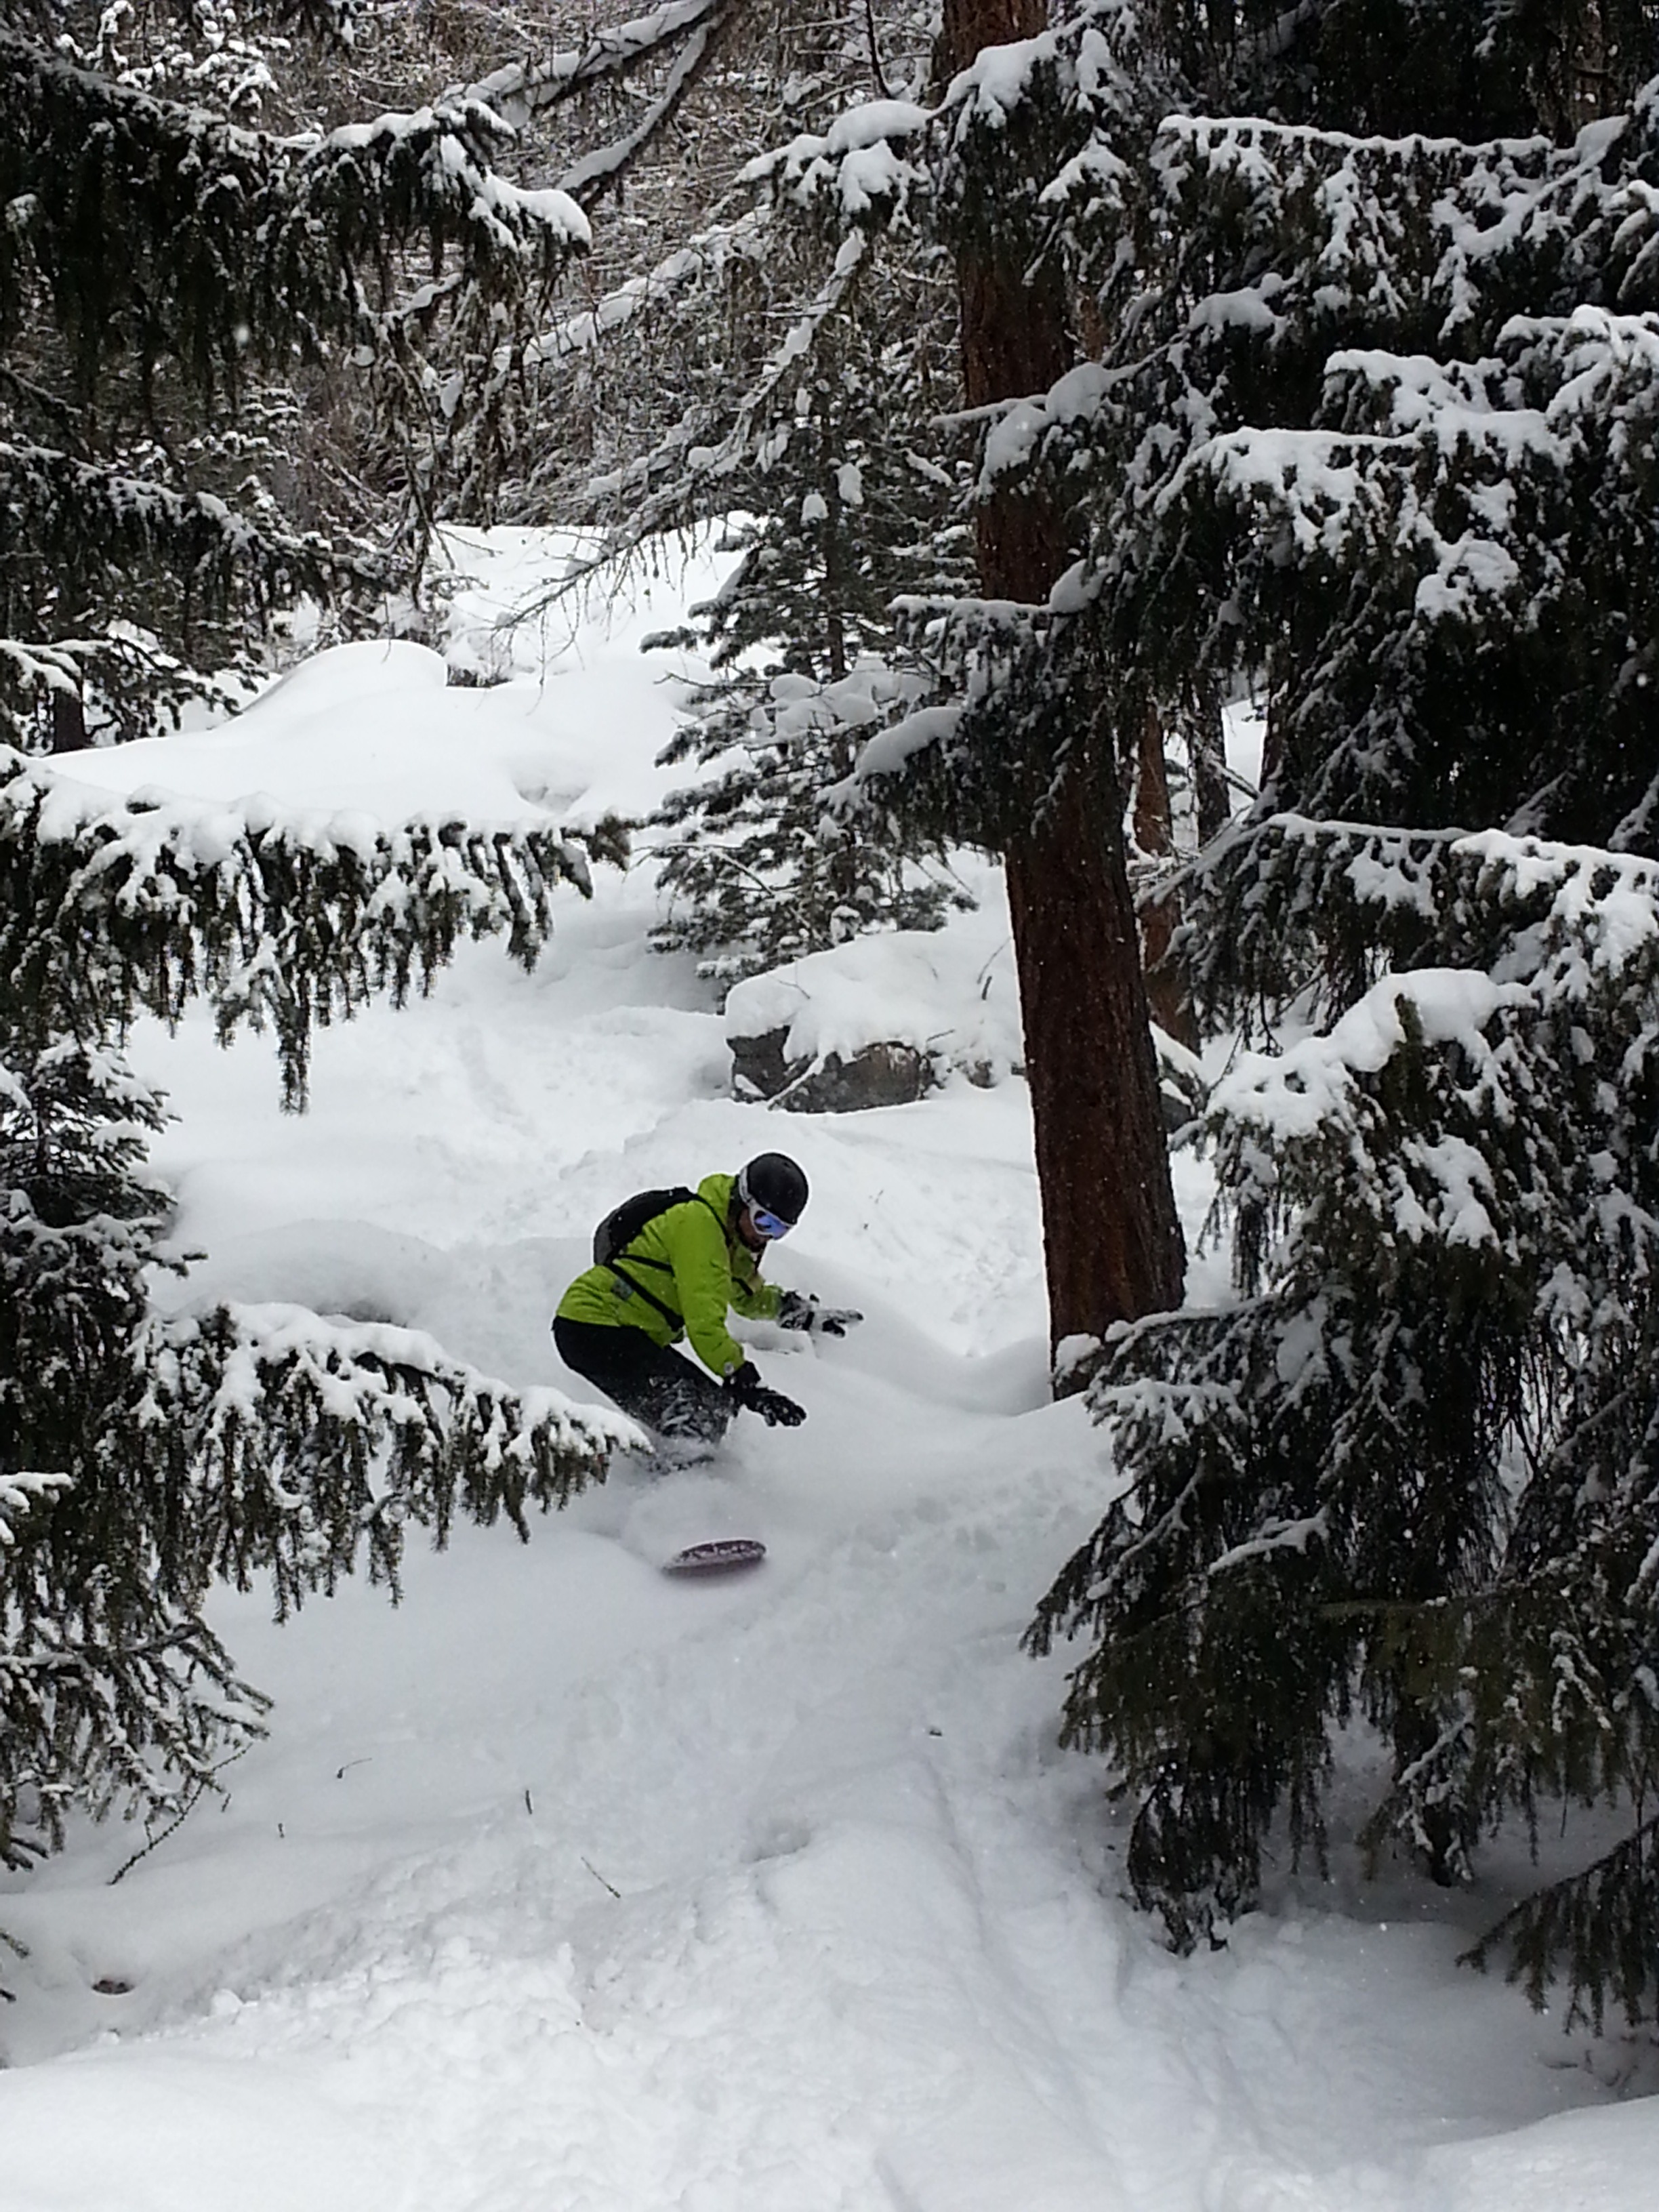
snow, winter, jump, vehicle, action, weather, alpine, snowshoe, freedom, snowboard, skiing, season, sports equipment, height, winter sport, power, sports, mountains, boarding, ski, footwear, new zealand, dynamic, snowboarding, winter dream, lipstick, freeride, winter sports, deep snow, burton, freeriding, ski equipment, monte rosa, geological phenomenon